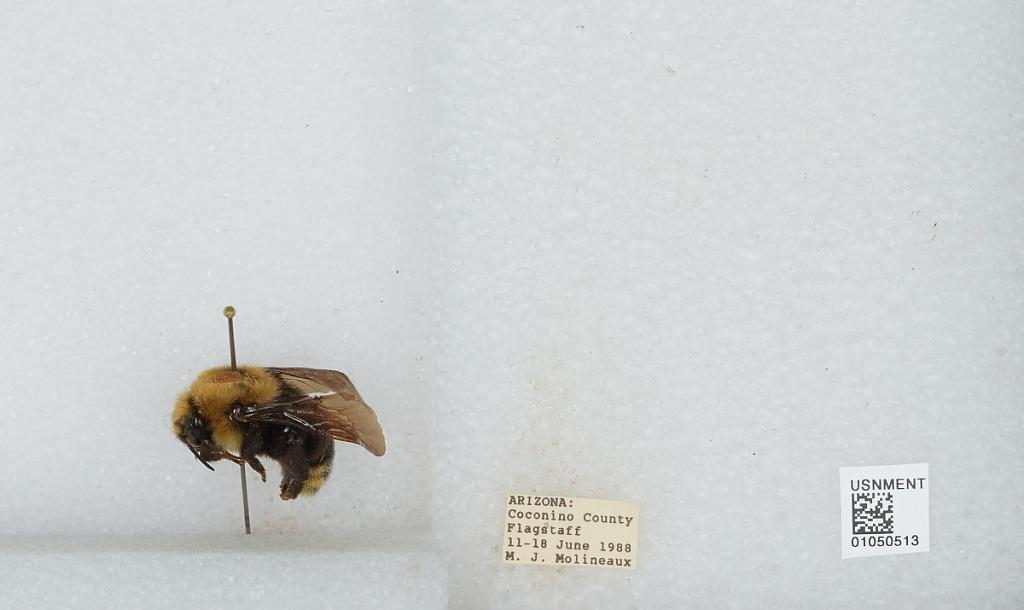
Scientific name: Bombus sp.
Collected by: M. Molineaux
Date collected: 1988-6-11
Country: United States
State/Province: Arizona
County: Coconino
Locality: Flagstaff
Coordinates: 35.1992, -111.631